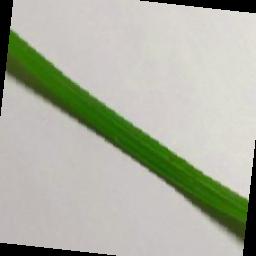
Label: Rice___Brown_Spot